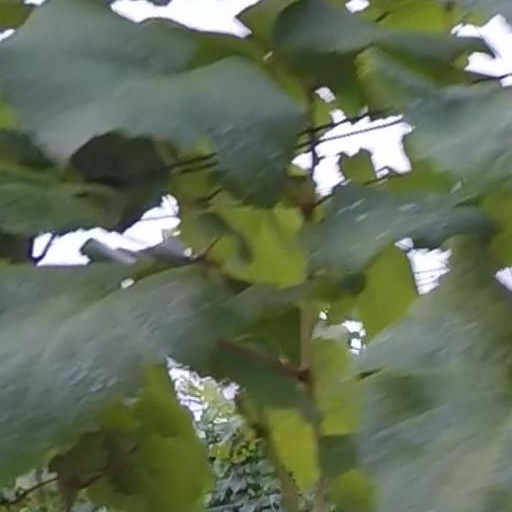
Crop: grape